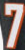
Number: 7